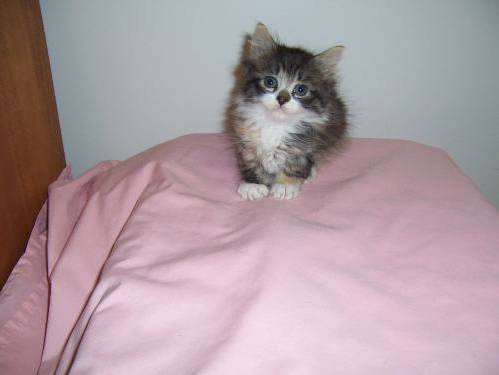
Label: cat